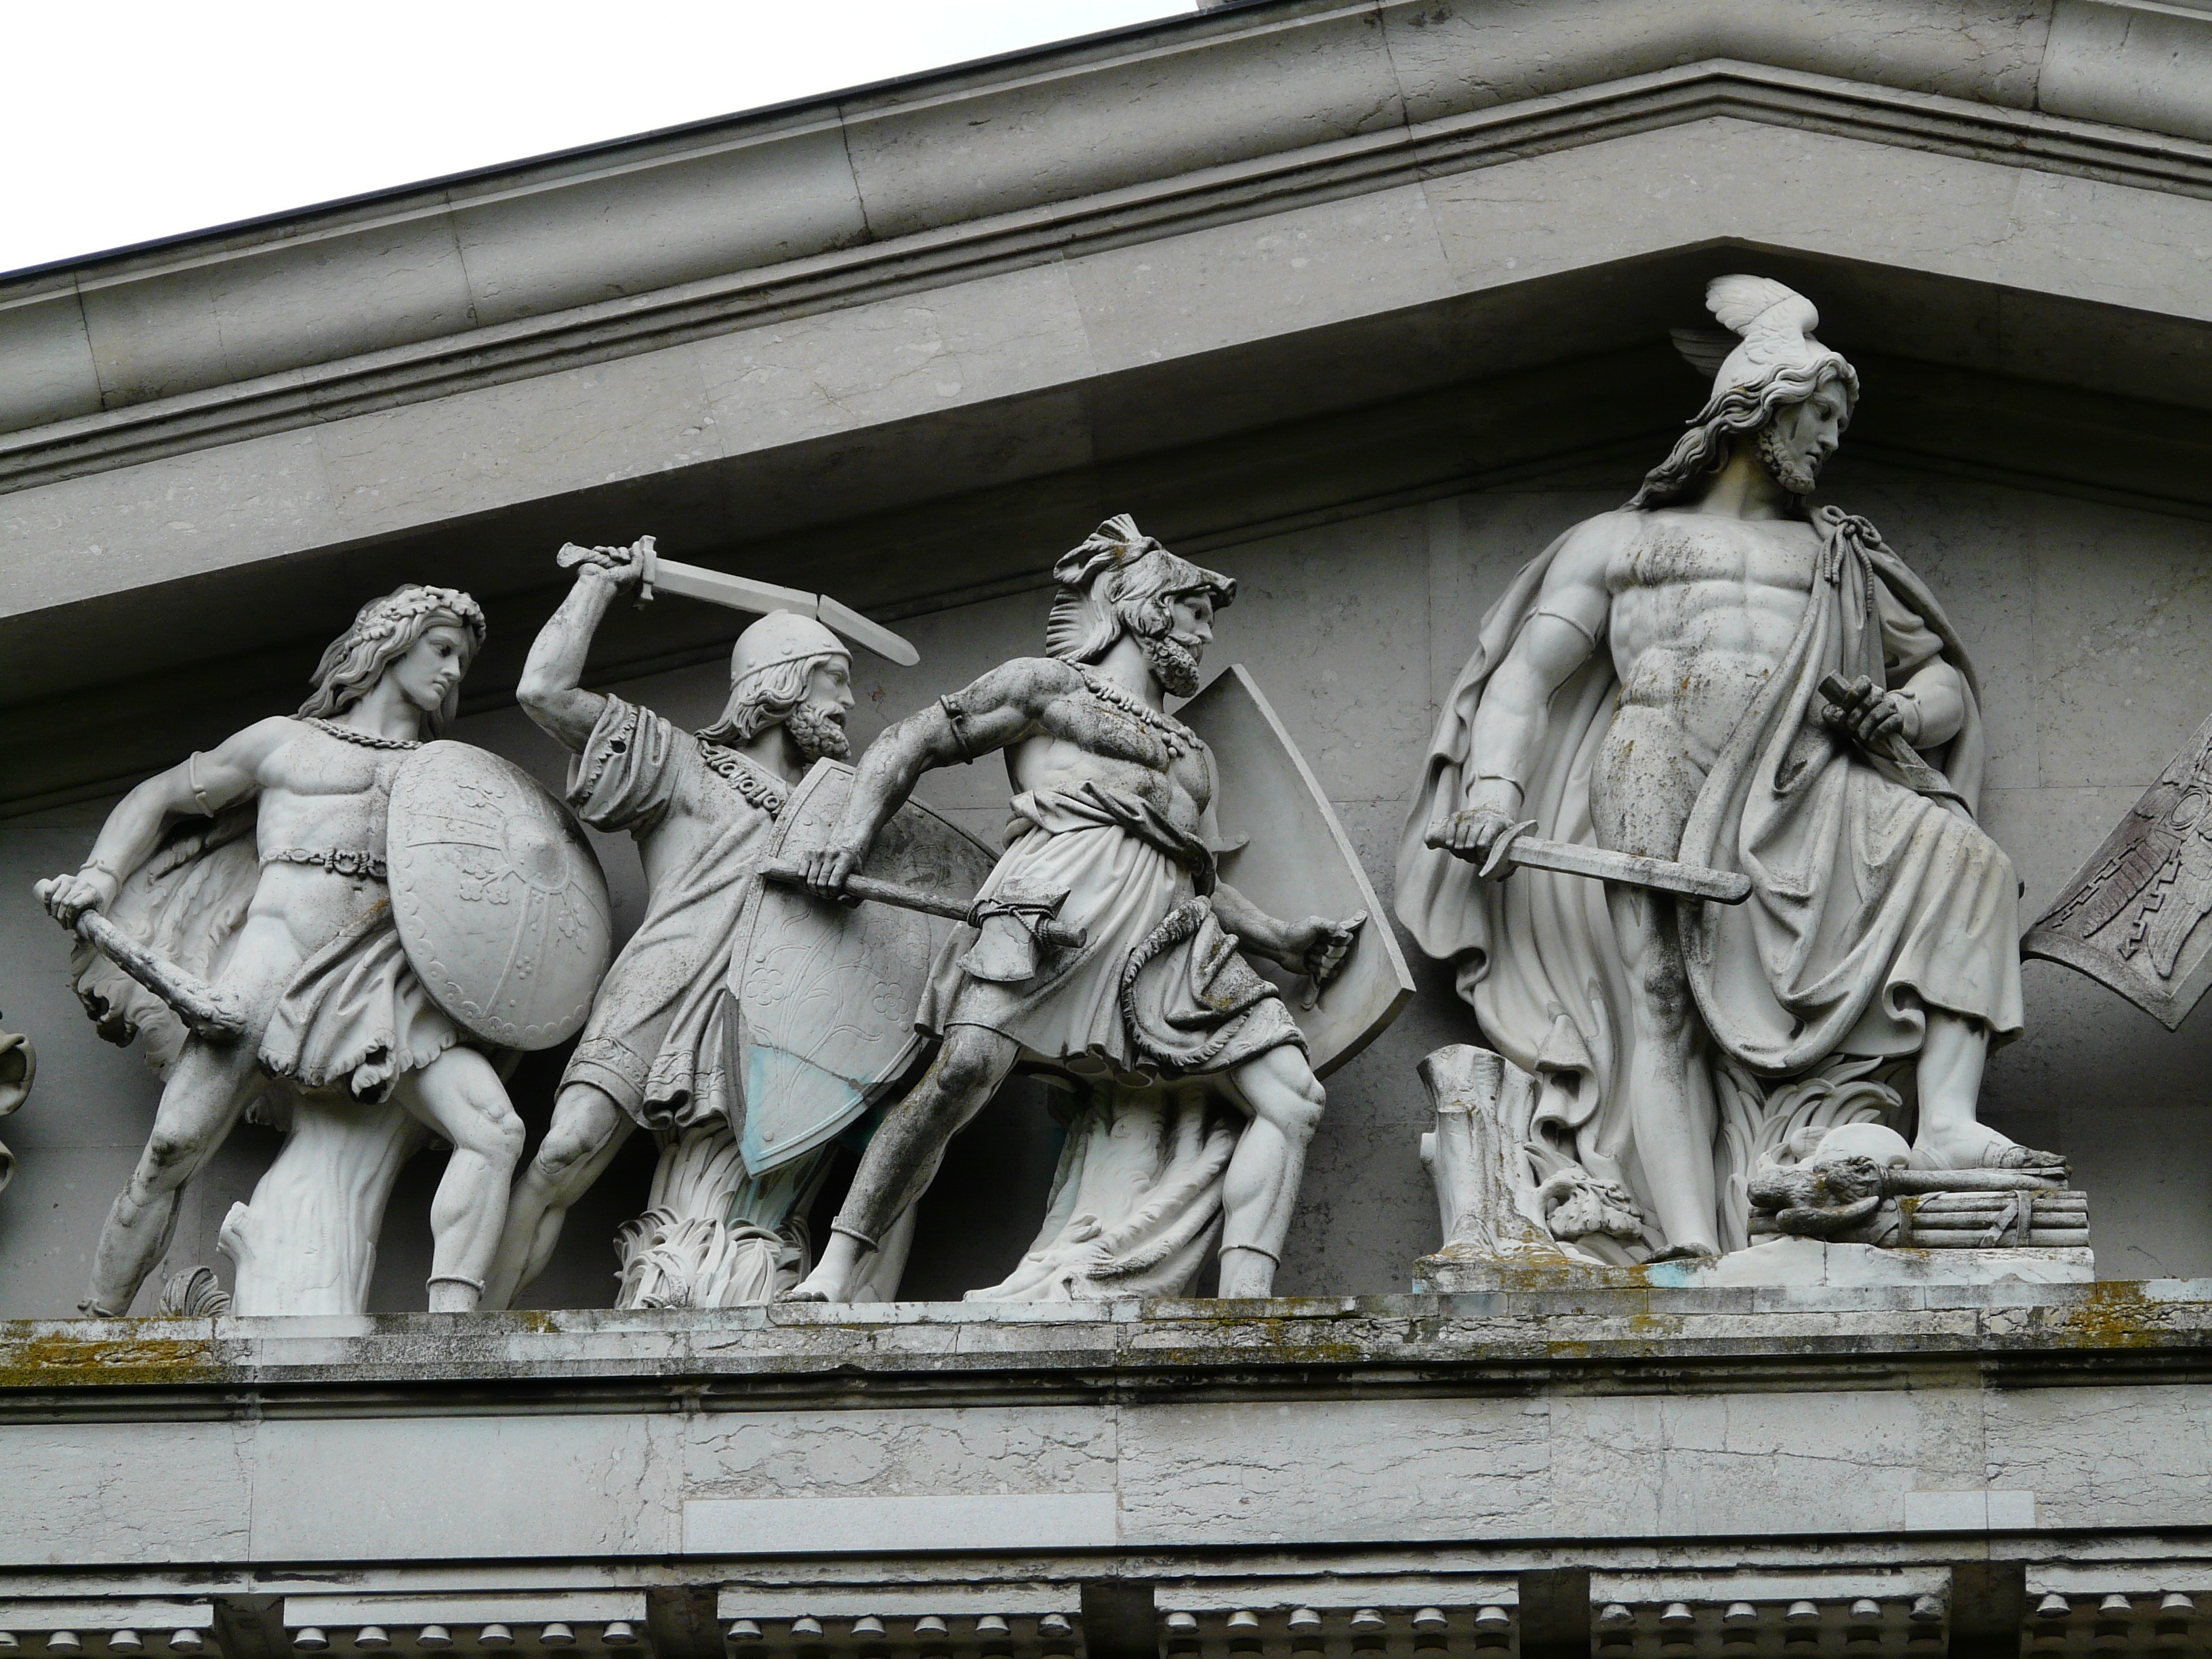
mountain, architecture, hill, view, building, monument, statue, sculpture, memorial, battle, art, danube, outlook, large, relief, powerful, enormous, teutoburg forest, walhalla, tympanum, impressive, ancient history, donaustauf, ludwig i, hall of the fallen, vollplastik